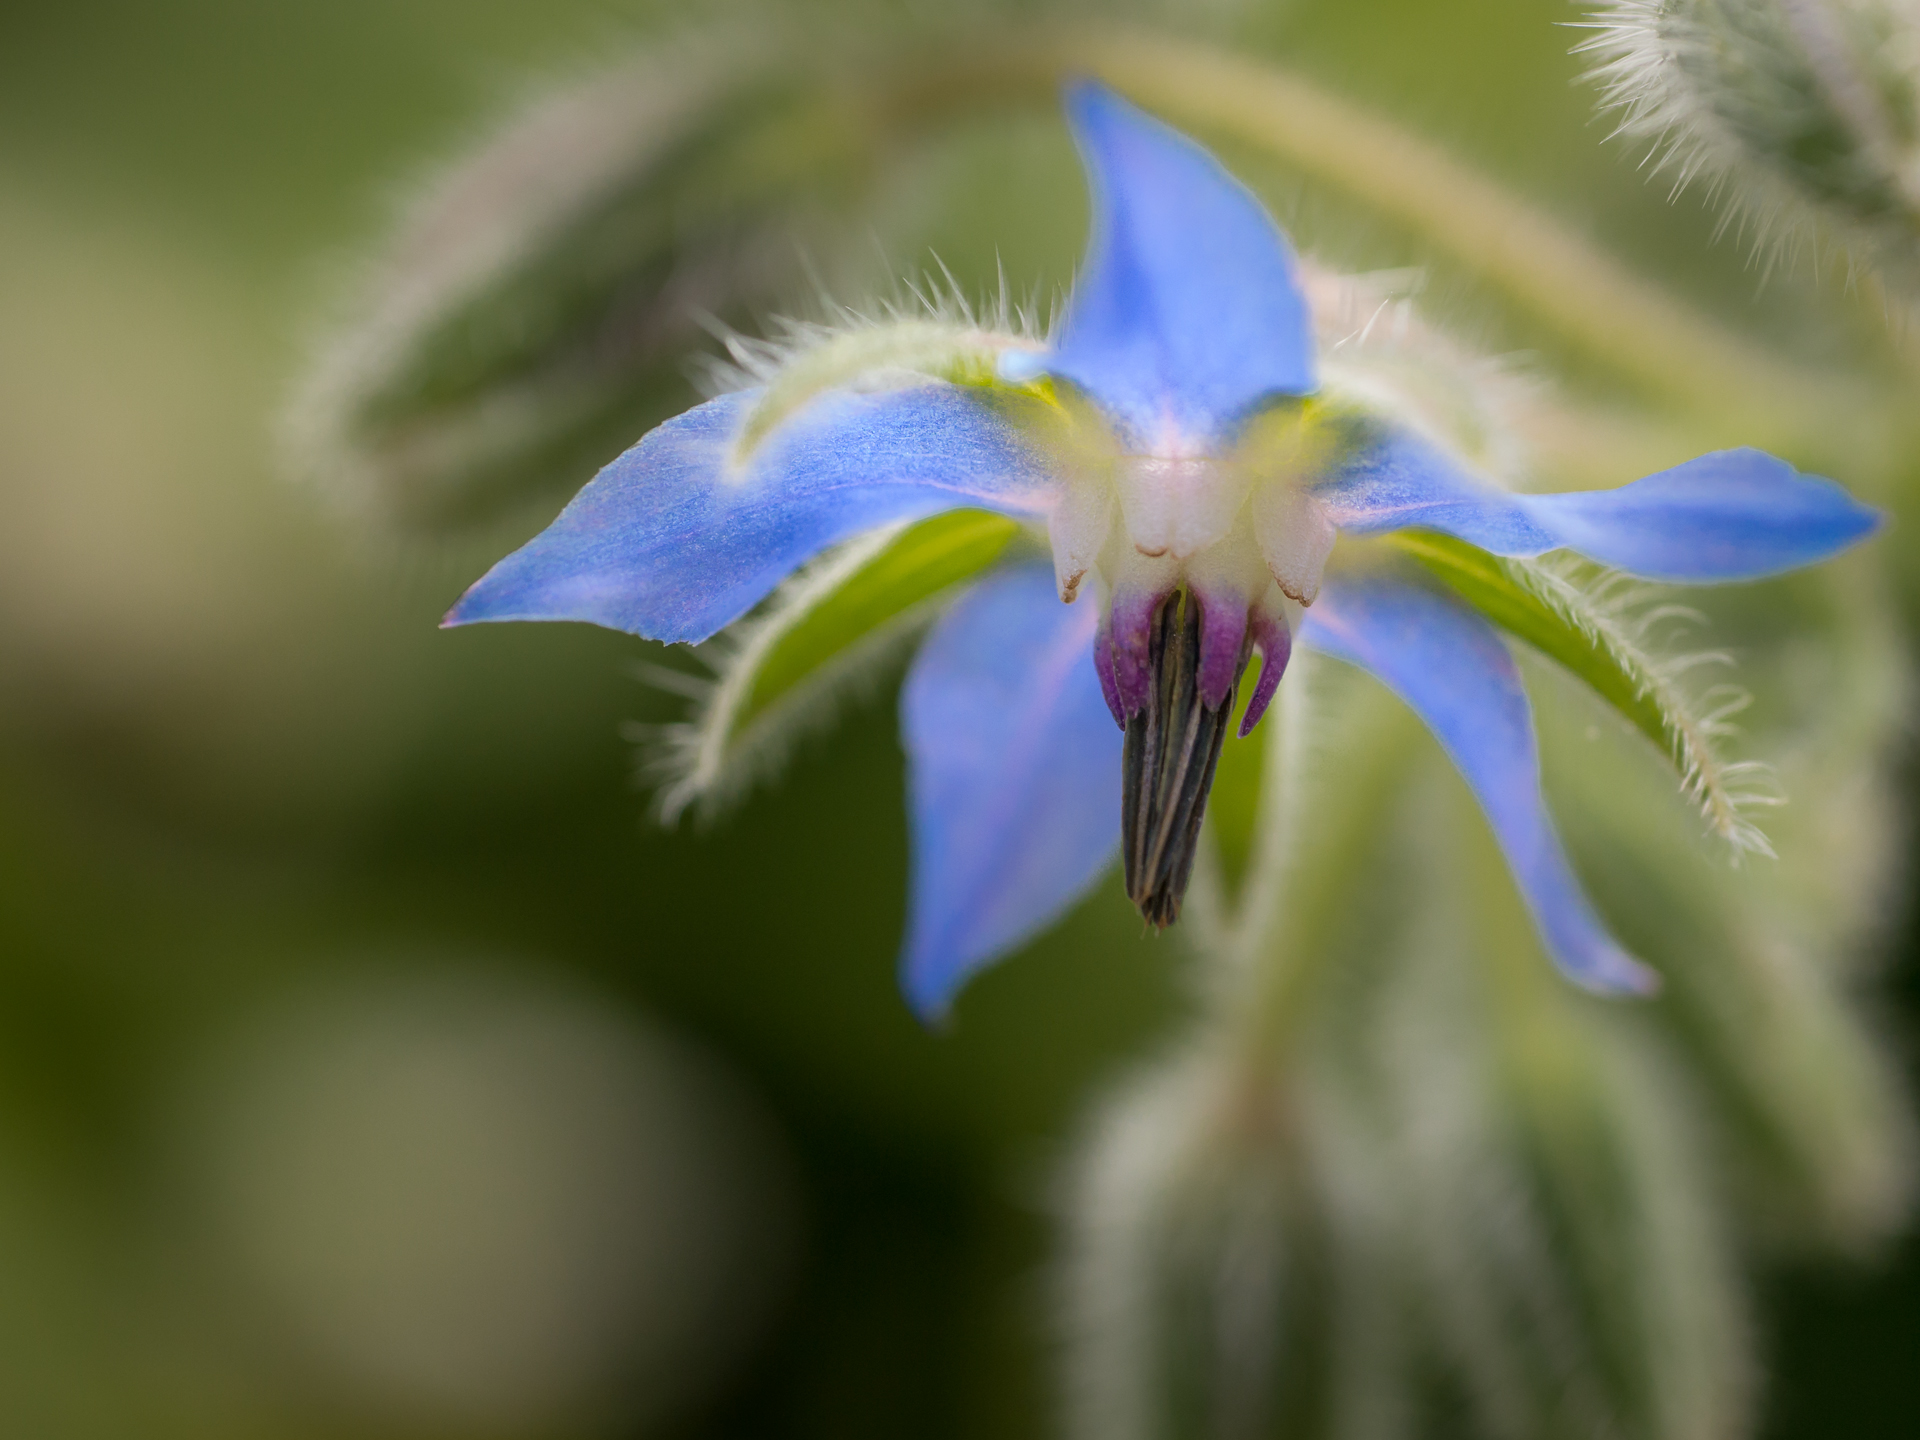
nature, plant, flower, summer, botany, flora, wildflower, close up, 2014, eye, sigma60mmf28dn, panasoniclumixg5, macro photography, flowering plant, plant stem, land plant